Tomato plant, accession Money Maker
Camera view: vertical (180 deg); turntable rotation: 120 degrees
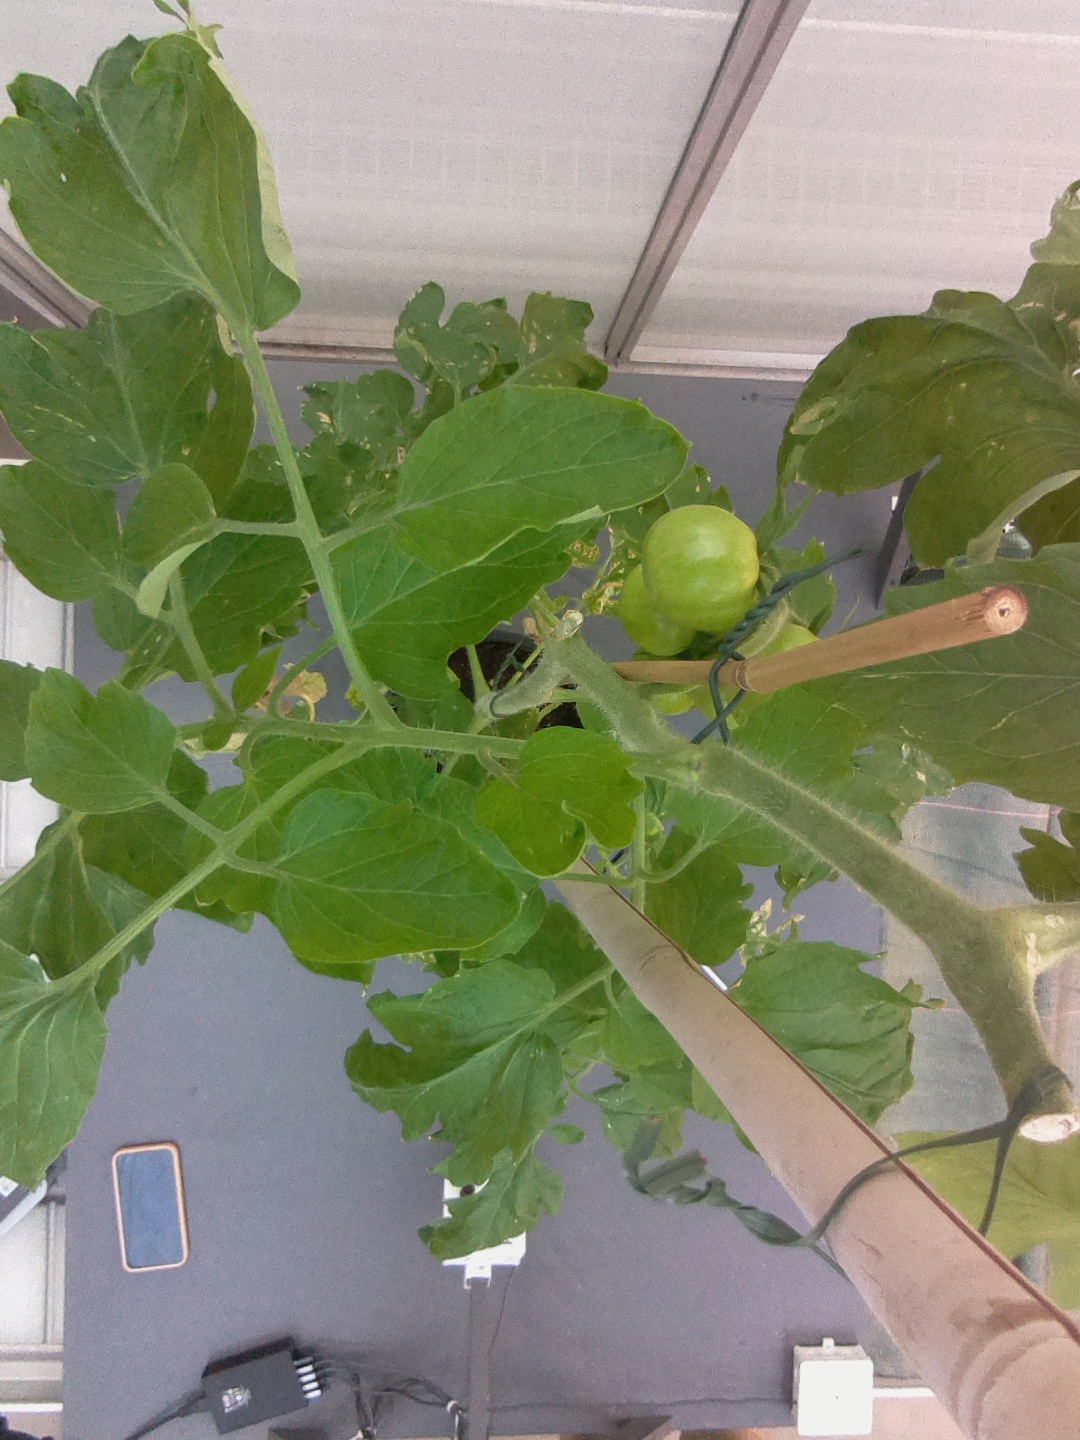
BBCH growth stage 74: 40%-50% of final fruit size